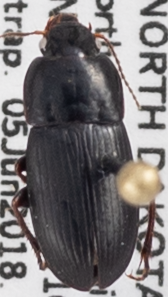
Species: Harpalus opacipennis
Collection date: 2018-06-05
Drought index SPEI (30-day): -0.404
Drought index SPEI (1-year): -0.17
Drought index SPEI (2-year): -0.212